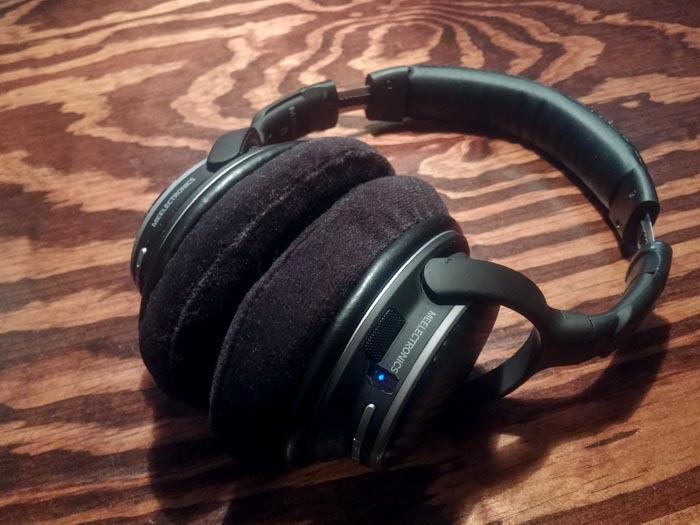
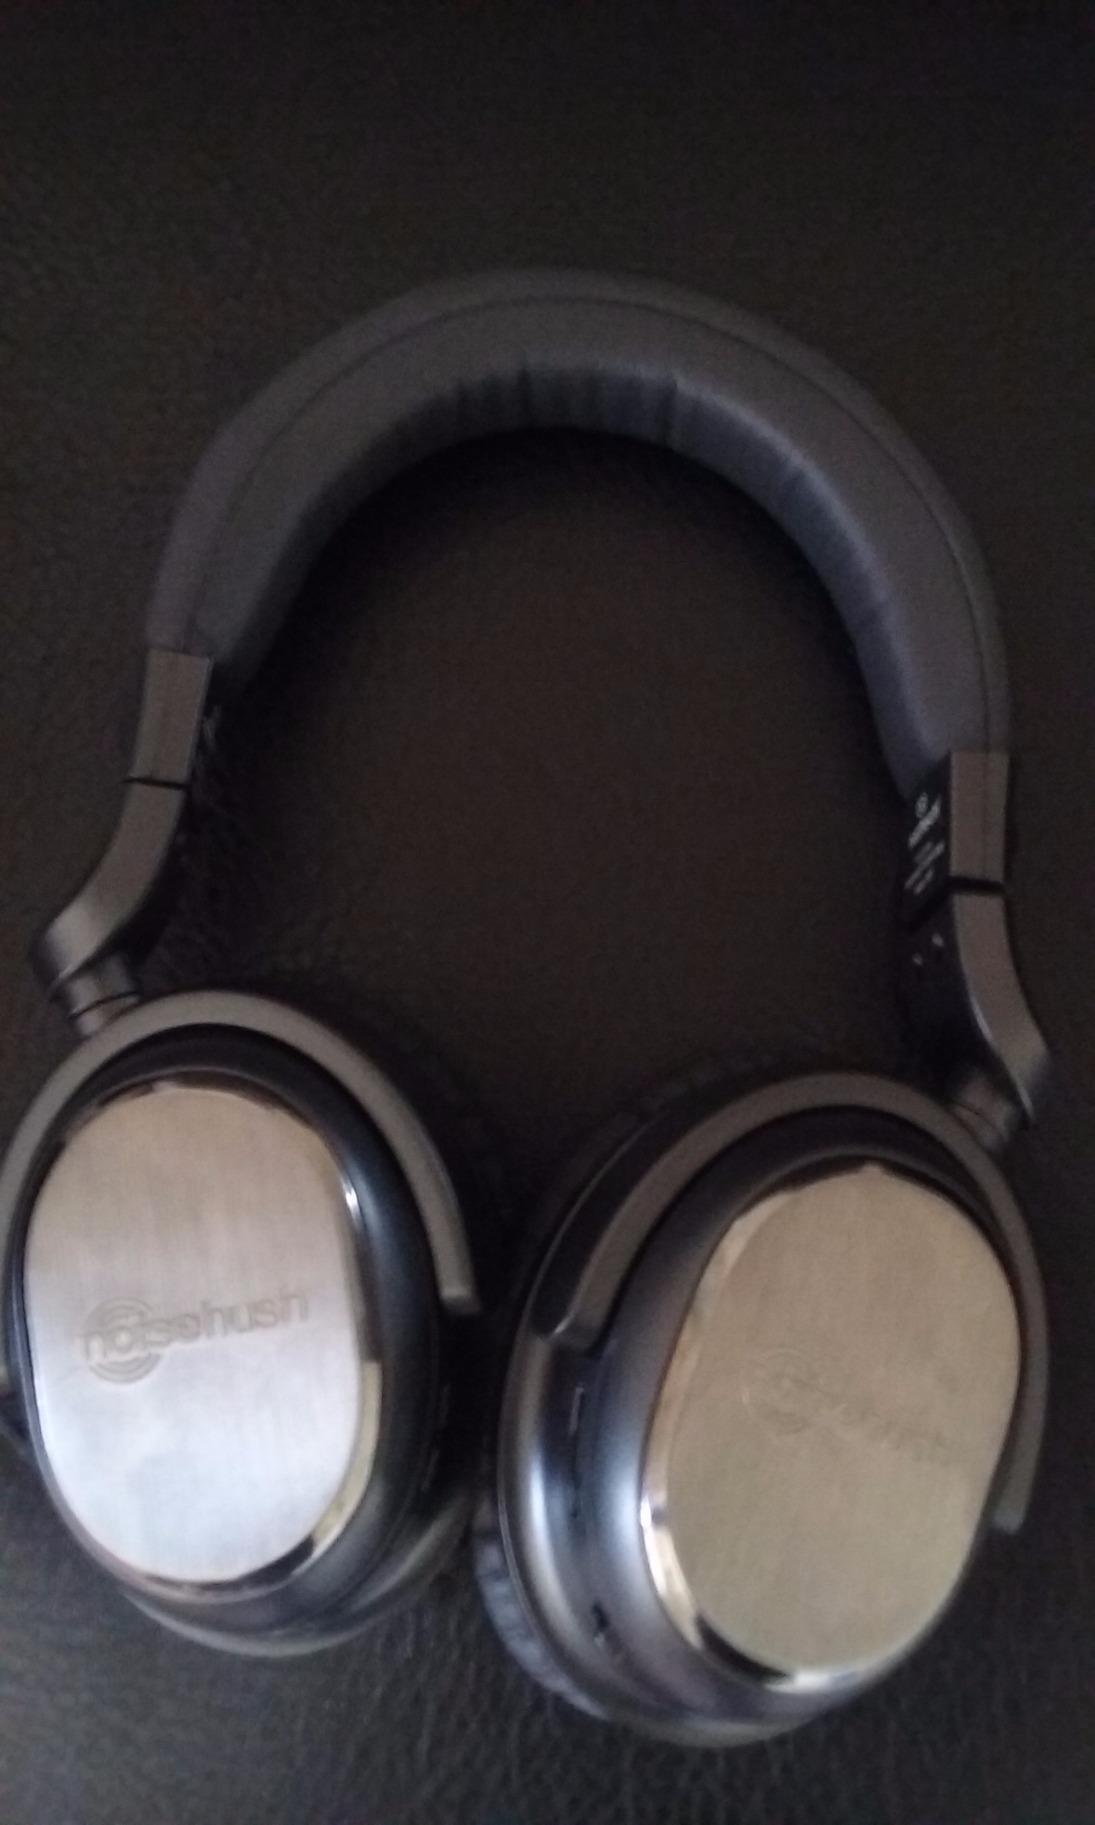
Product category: headphones
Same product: no